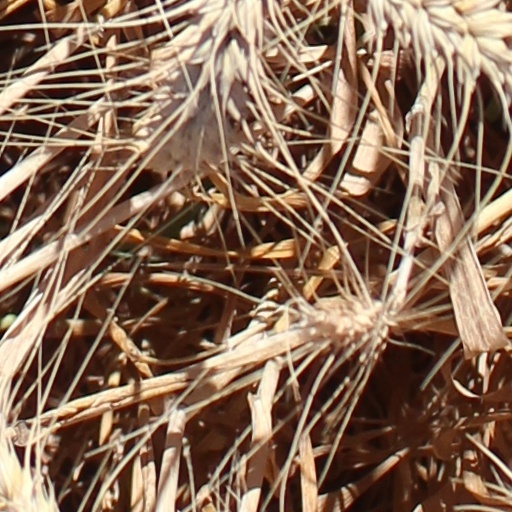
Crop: wheat